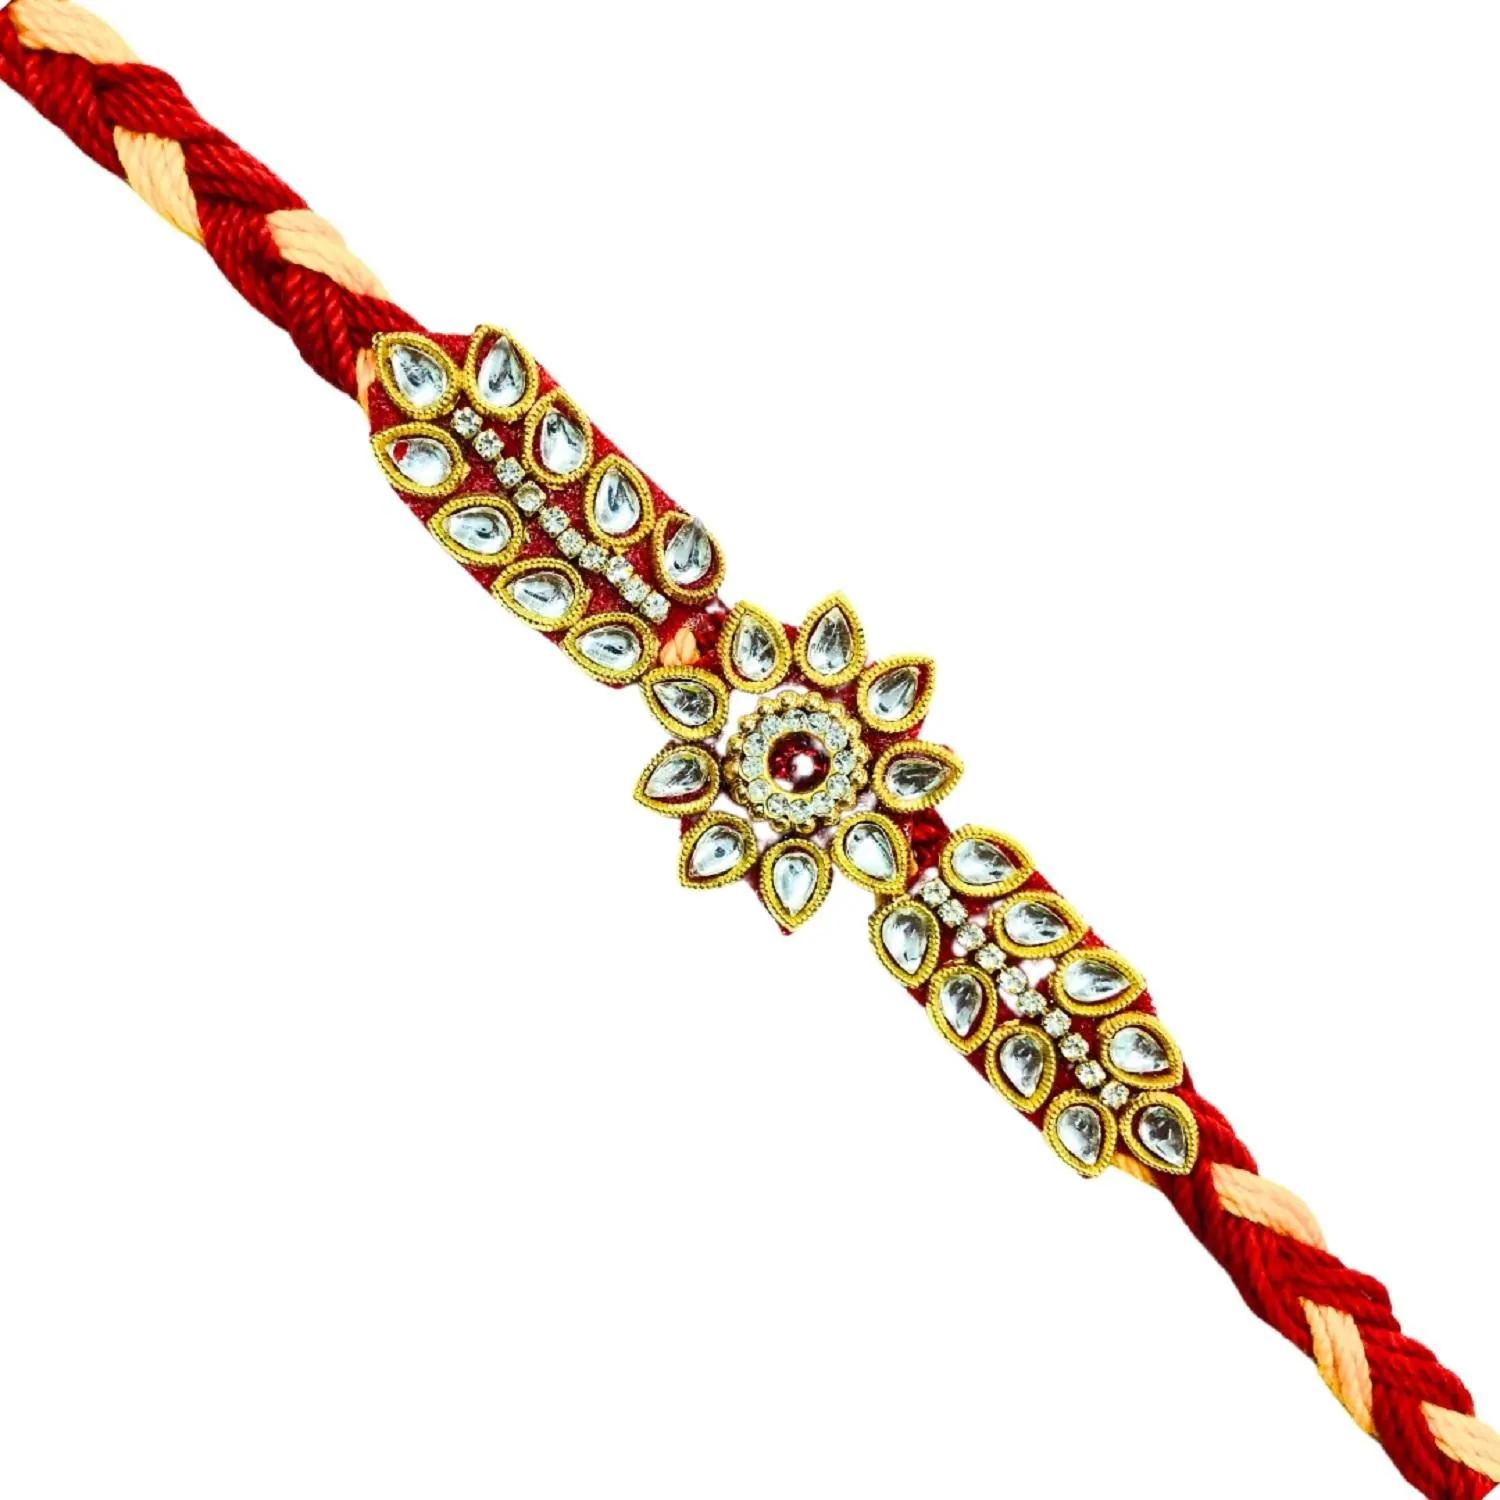
VIBRANCE Traditional Rakhi for Raksha Bandhan.
Type: Rakhis
Brand: VIBRANCE
Price: Rs. 199
 Raksha Bhandan is a celebration of the bond between a brother and sister. We specialize in creating unique rakhi designs for every brother and sister. Our rakhi collection ranges from traditional to modern designs, all of which are handcrafted with love and care. We strive to make each Raksha Bhandan special for our customers by providing the perfect rakhi for their loved ones. With our wide range of designs and styles, you can find the perfect rakhi for your brother or sister. Shop with us today to make your Raksha Bhandan magical.The design of the delivered product or parts of it may vary slightly from what is shown in the image.
Features: Hand crafted pearl and crystal studded rakhi Multicolor Rakhi,Special Multi colour Designer Rakhi for Brother / Bhabhi / Kids,Includes roli chawal and free greeting card,Rakshabandhan Special Card,Comes with Roli Chawal & Best Wishes Greeting Card in best packaging